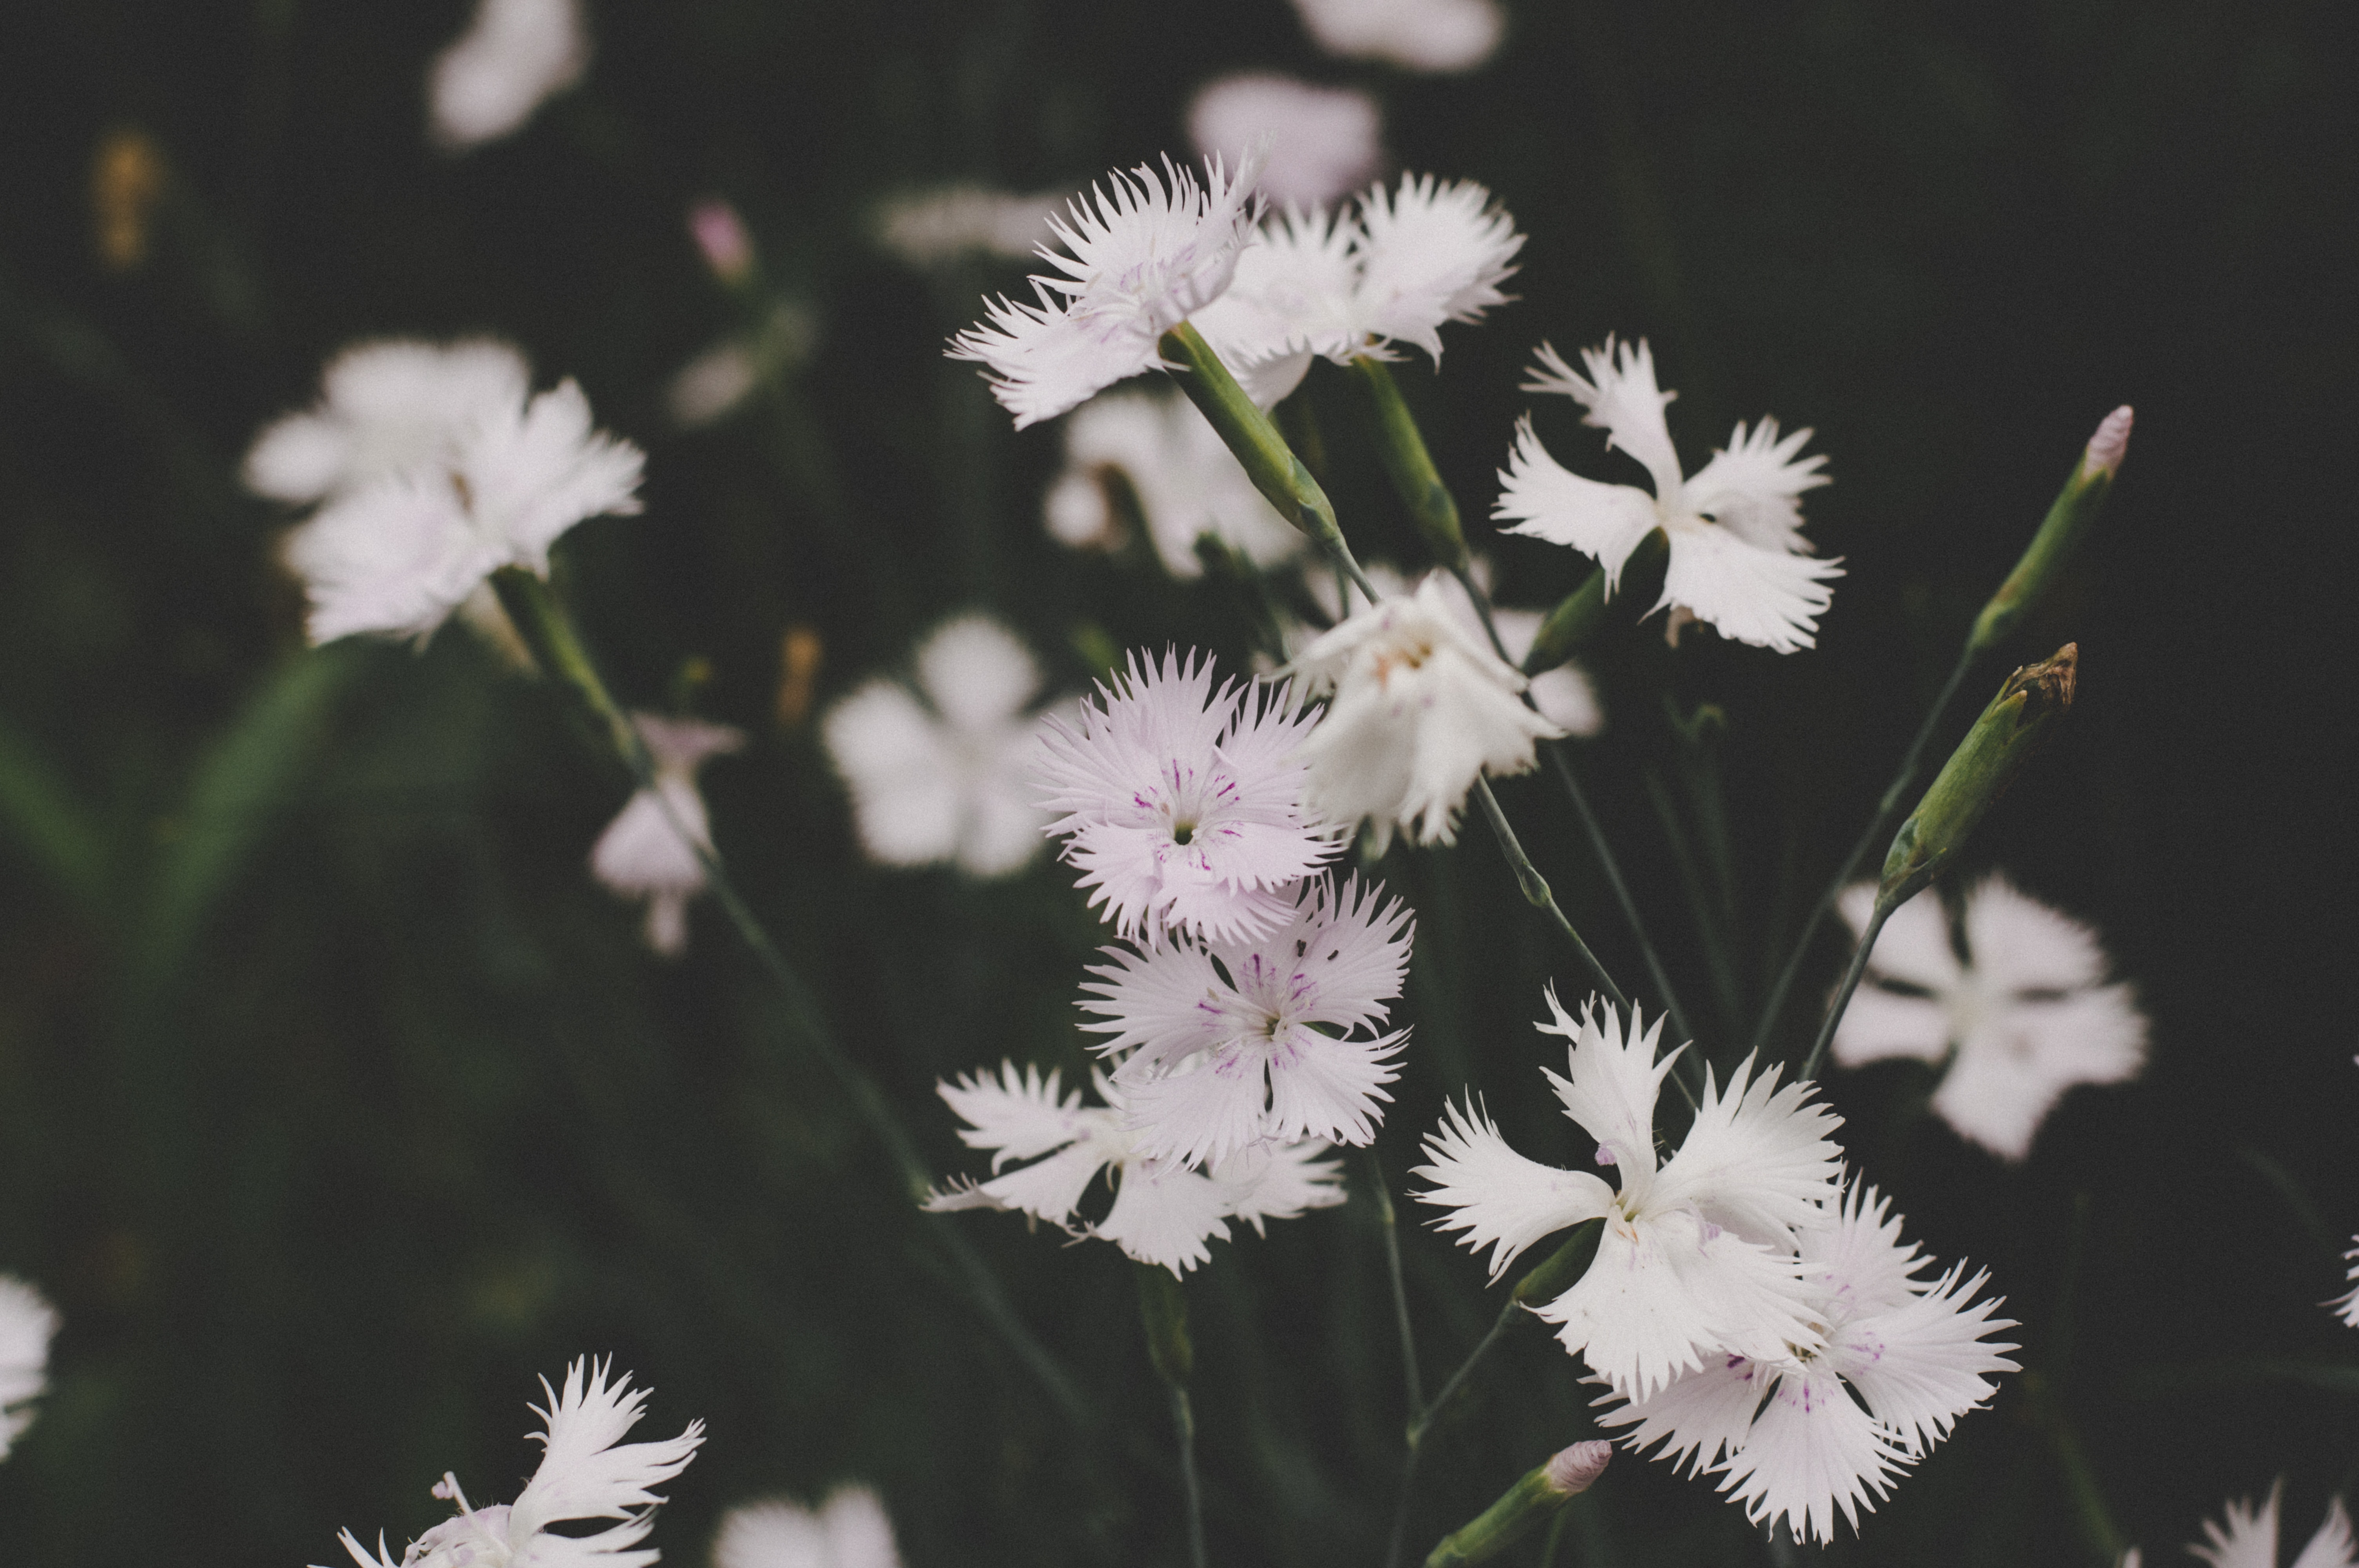
flower, flowering plant, white, plant, petal, wildflower, dianthus, pink family, plant stem, black and white, perennial plant